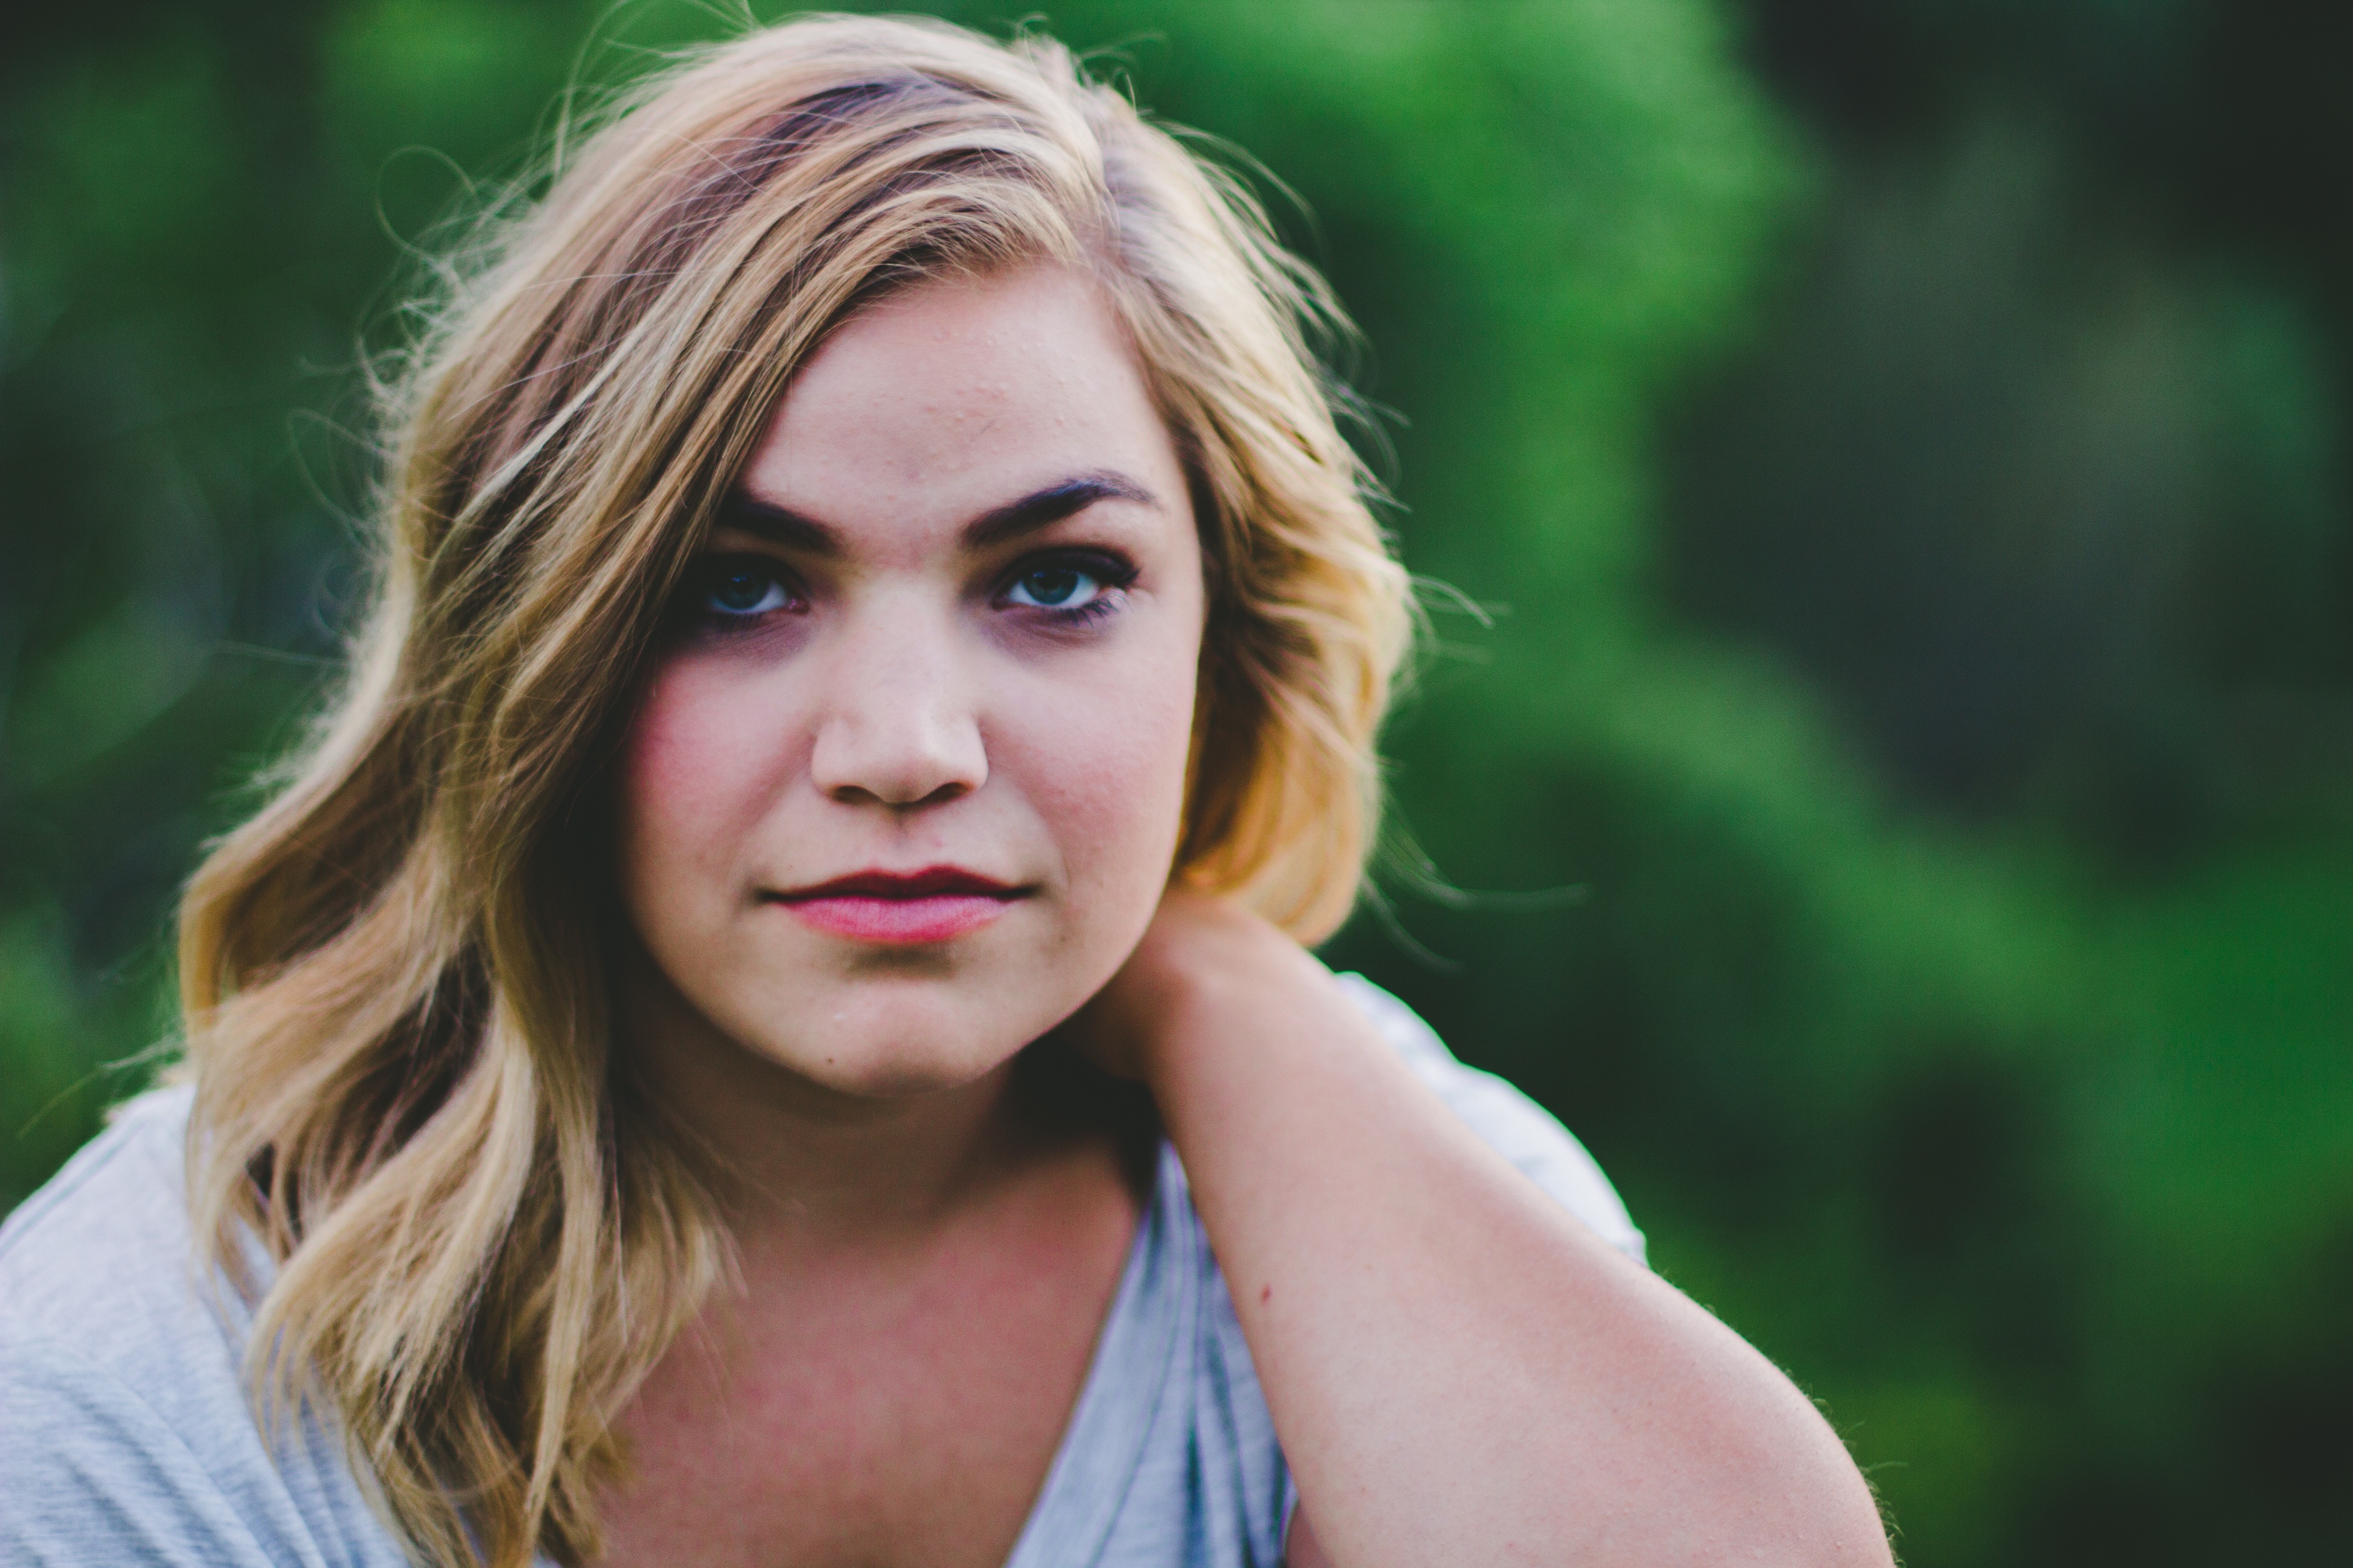
person, girl, woman, hair, photography, portrait, model, color, lady, facial expression, hairstyle, smile, long hair, close up, face, eye, head, skin, beauty, blond, emotion, photo shoot, brown hair, portrait photography, human hair color